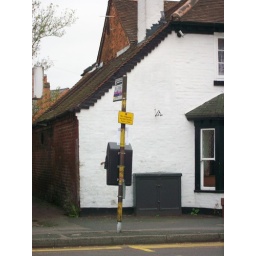
Old striped bus stop pole in Redditch (I think Crabbs Cross area)